HMSHost

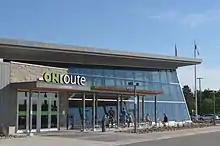
An ONroute location in Ontario

The company's origins are in the Van Noy Railway News and Hotel Company founded in 1897 by the Van Noy Brothers of Kansas City, Missouri.